Auguste Isaac

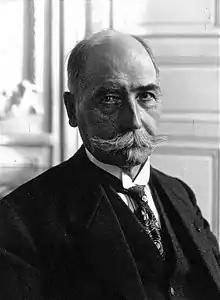

Auguste Isaac (1849-1938) was a French politician. He served as a member of the Chamber of Deputies from 1919 to 1924, representing Rhône.